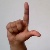
The image shows a hand gesture representing the letter 'L' in Indian Sign Language.